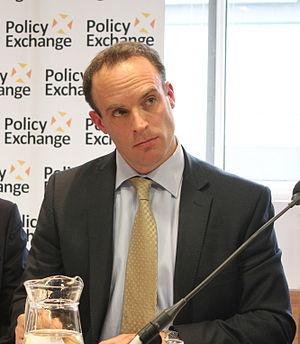
Cette liste présente les 650 membres de la 56ᵉ législature de la Chambre des communes du Royaume-Uni au moment de leur élection le 7 mai 2015 lors des élections générales britanniques de 2015. Elle présente les élus par circonscriptions.